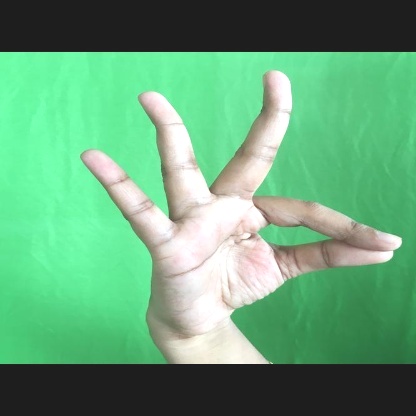
Mudra: Hamsasyam